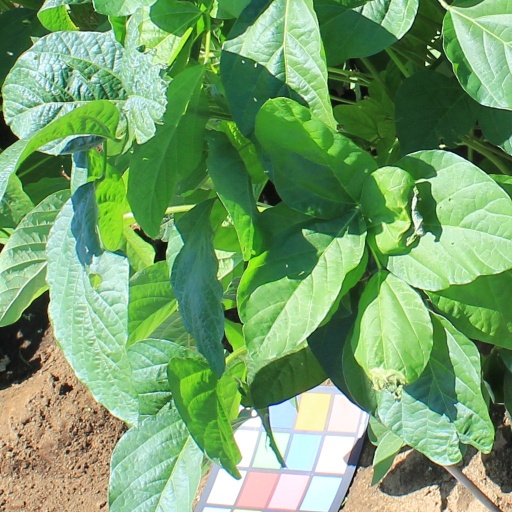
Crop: soybean